Downhill mountain biking

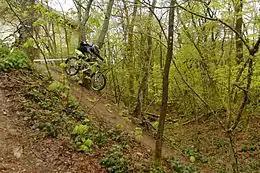
Downhill mountain biking near Belfort, France

The French Alps are home to many downhill routes and events. The most famous one is the Megavalanche downhill race, the event in the Alp d'Huez and Bourg d'Oisans regions. Another downhill course in the region is Les Deux Alpes which sometimes hosts other downhill events. The downhill courses and events are limited in the area, however, because of the alpine winter and snow.